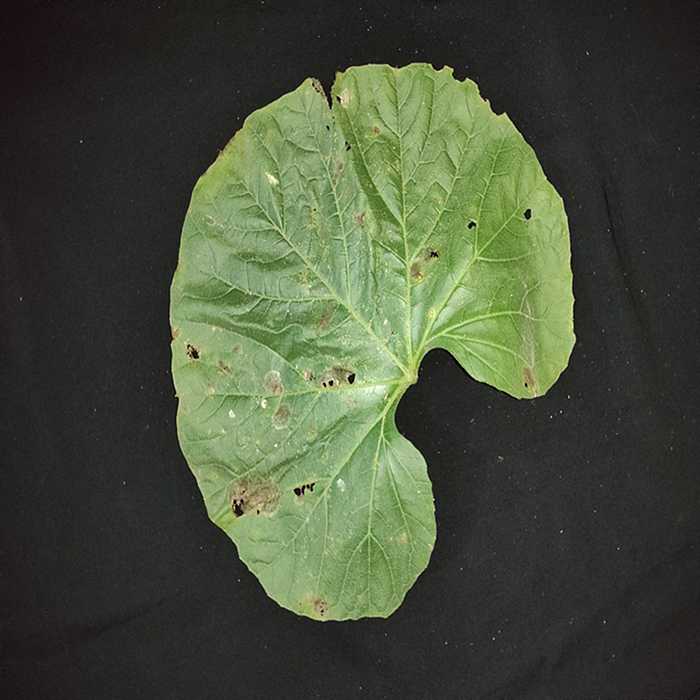
Plant: Bottle gourd
Label: Anthracnose